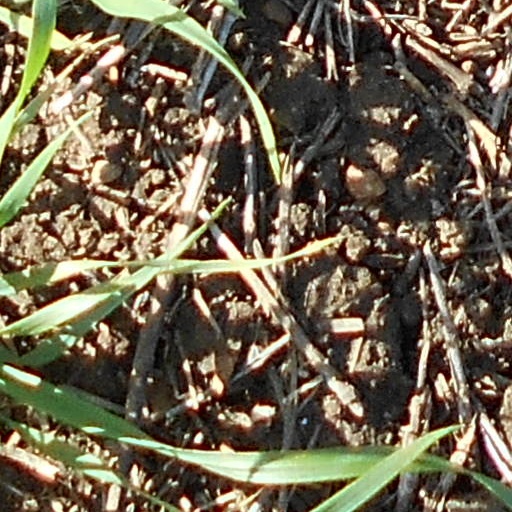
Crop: wheat